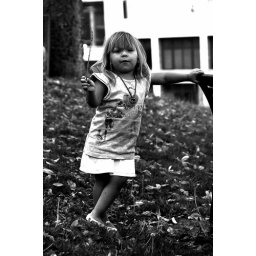
a cute little girl playing at the park in downtown los angeles.